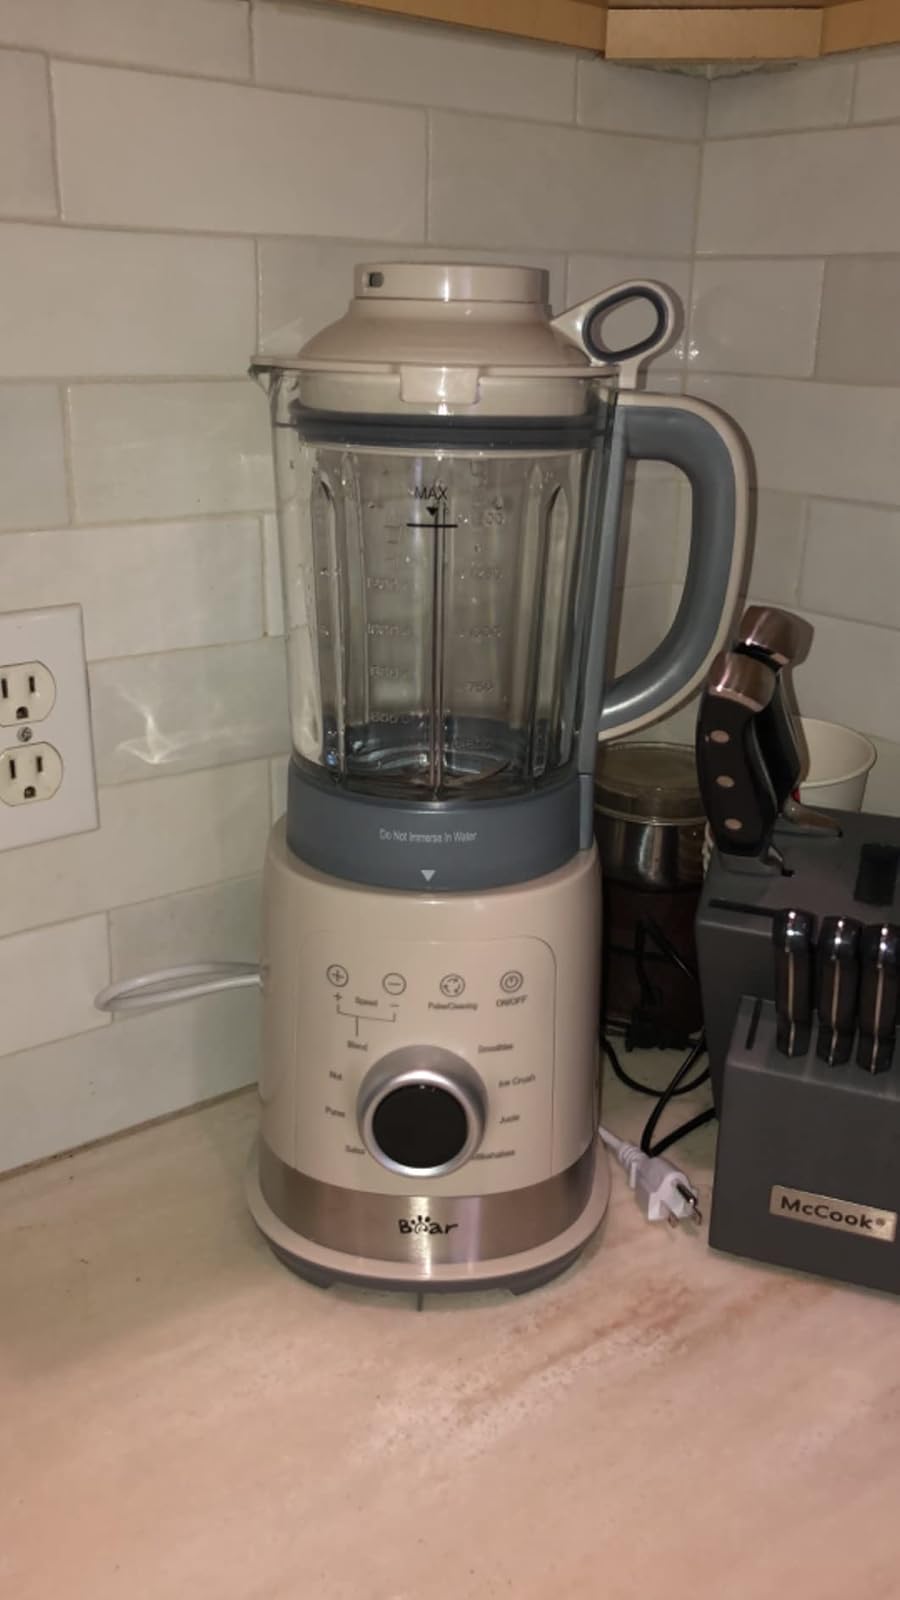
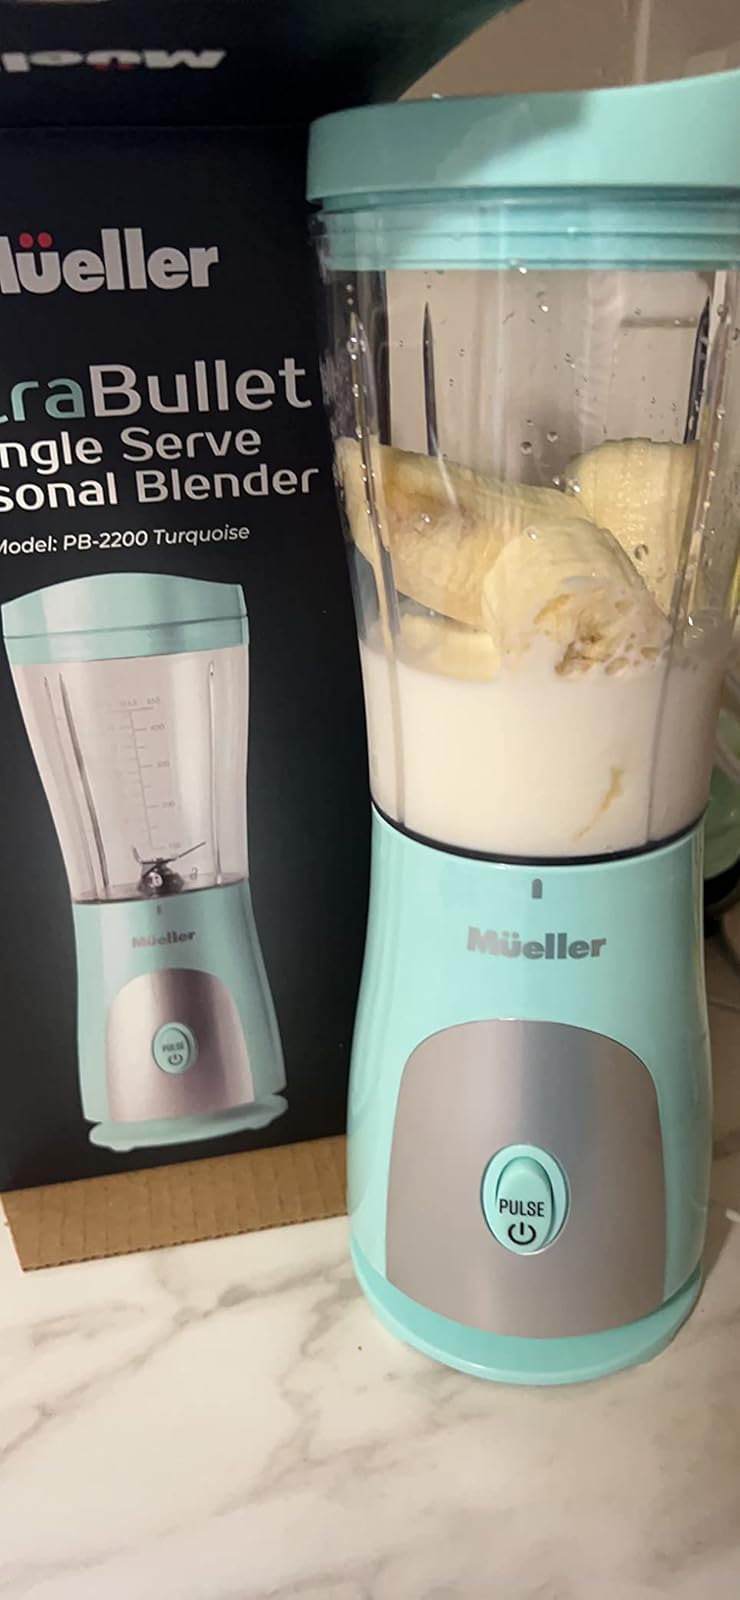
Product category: items_blender
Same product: no